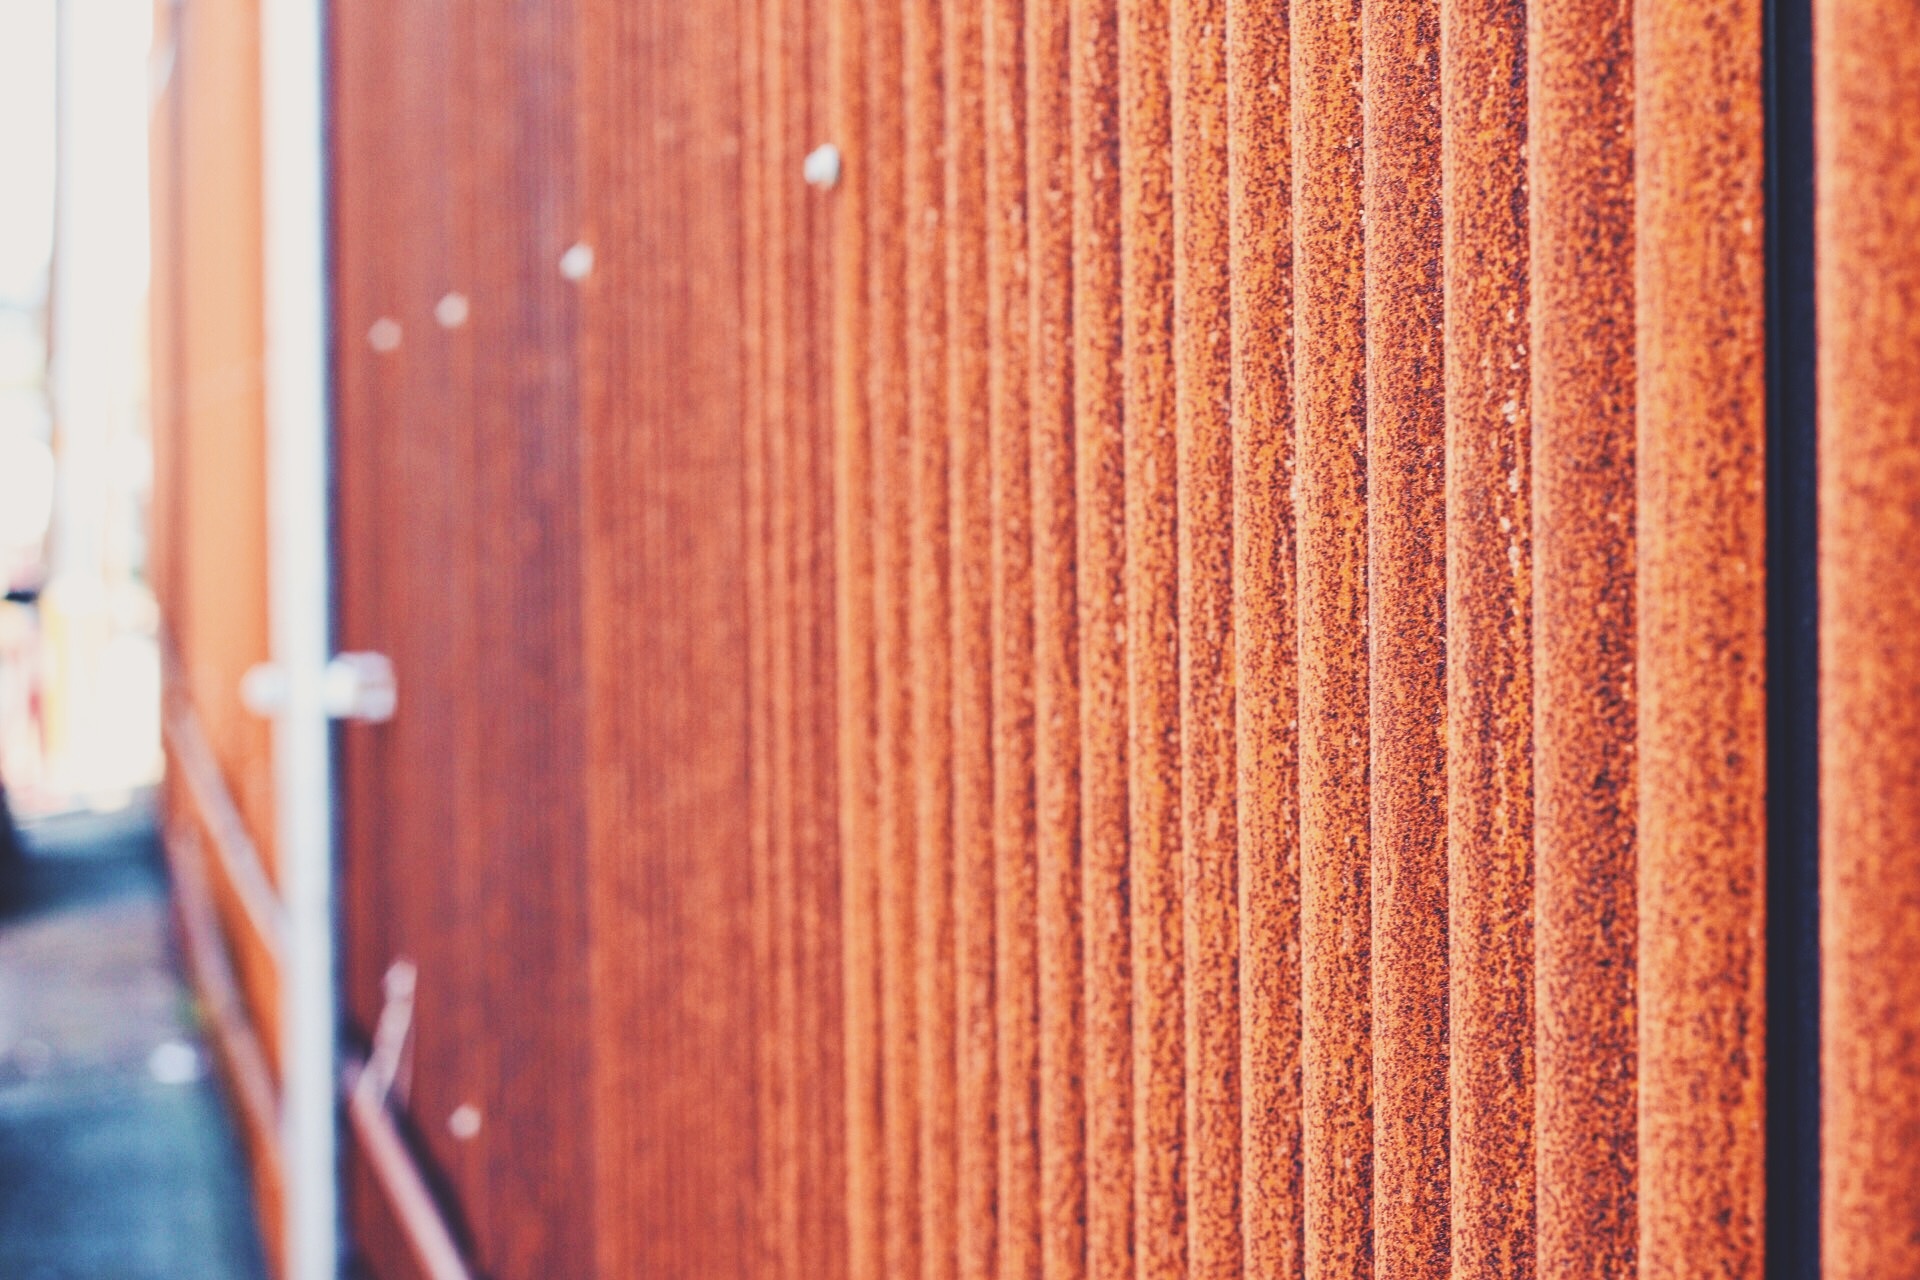
wood, floor, window, wall, room, door, interior design, hardwood, flooring, wood flooring, man made object, window covering, laminate flooring, wood stain